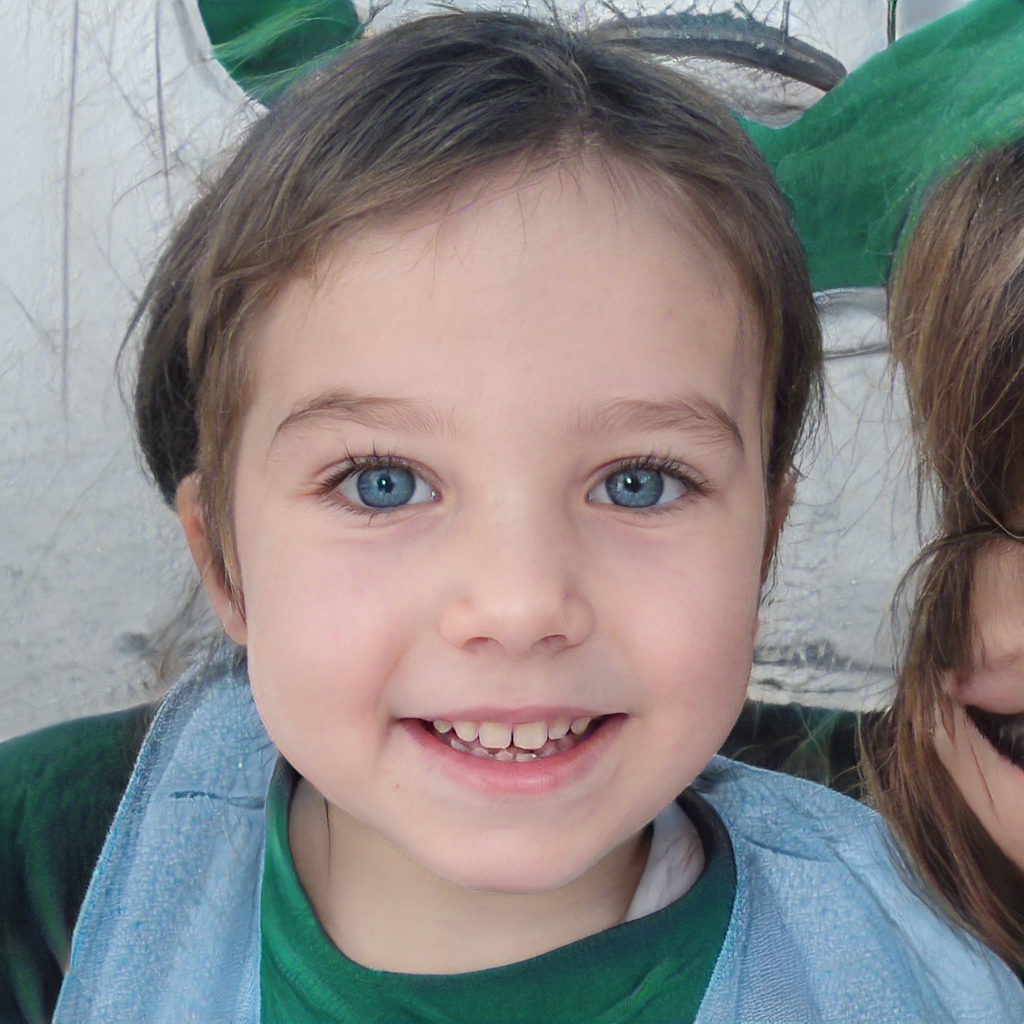
Label: Colored